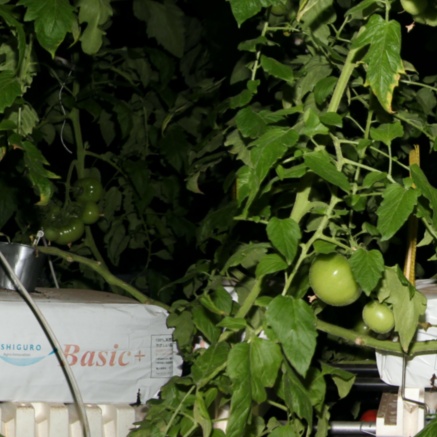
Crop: tomato